Synagogal Judaism

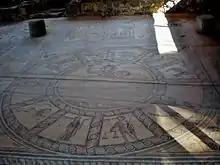
Helios and the Zodiac, Hammath Synagogue, Tiberias, Israel, 5th century.

E. R. Goodenough observed similarities between "Jewish mysteries" and "pagan mysteries." The work of Philo of Alexandria, in particular, absorbed influences from Platonism, Pythagoreanism, Dionysianism, Orphism, and Persian traditions, forming a mystical repository that Goodenough found reflected in the decorations of ancient synagogues. According to Goodenough, what characterizes synagogue art is a "Judaism of light". Thus, for Philo, the God of Israel, incomprehensible, elusive, and inconceivable in theological terms, could still reveal Himself in the form of illumination, a flash of lightning, a "light", which was equated with the cosmic logos, the Messiah, the link between God and humans.